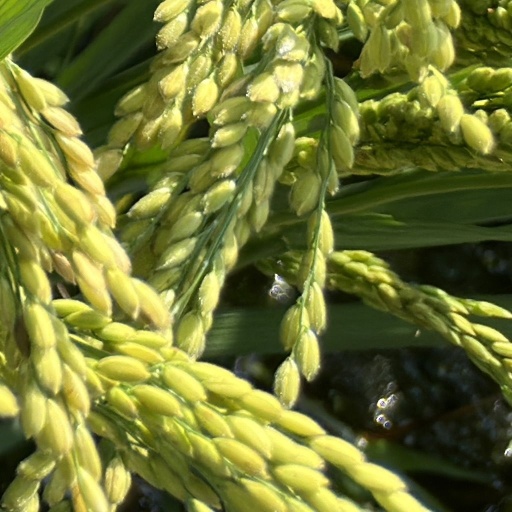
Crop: rice